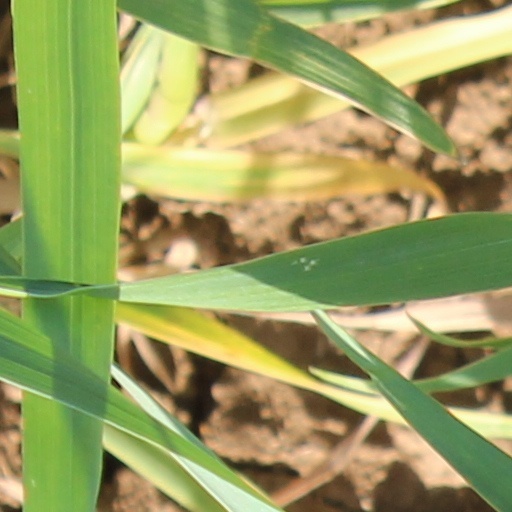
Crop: wheat